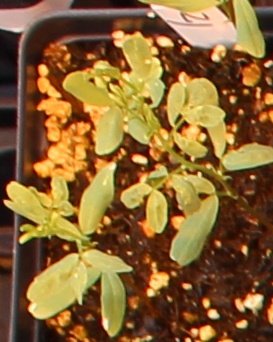
Label: Lentil